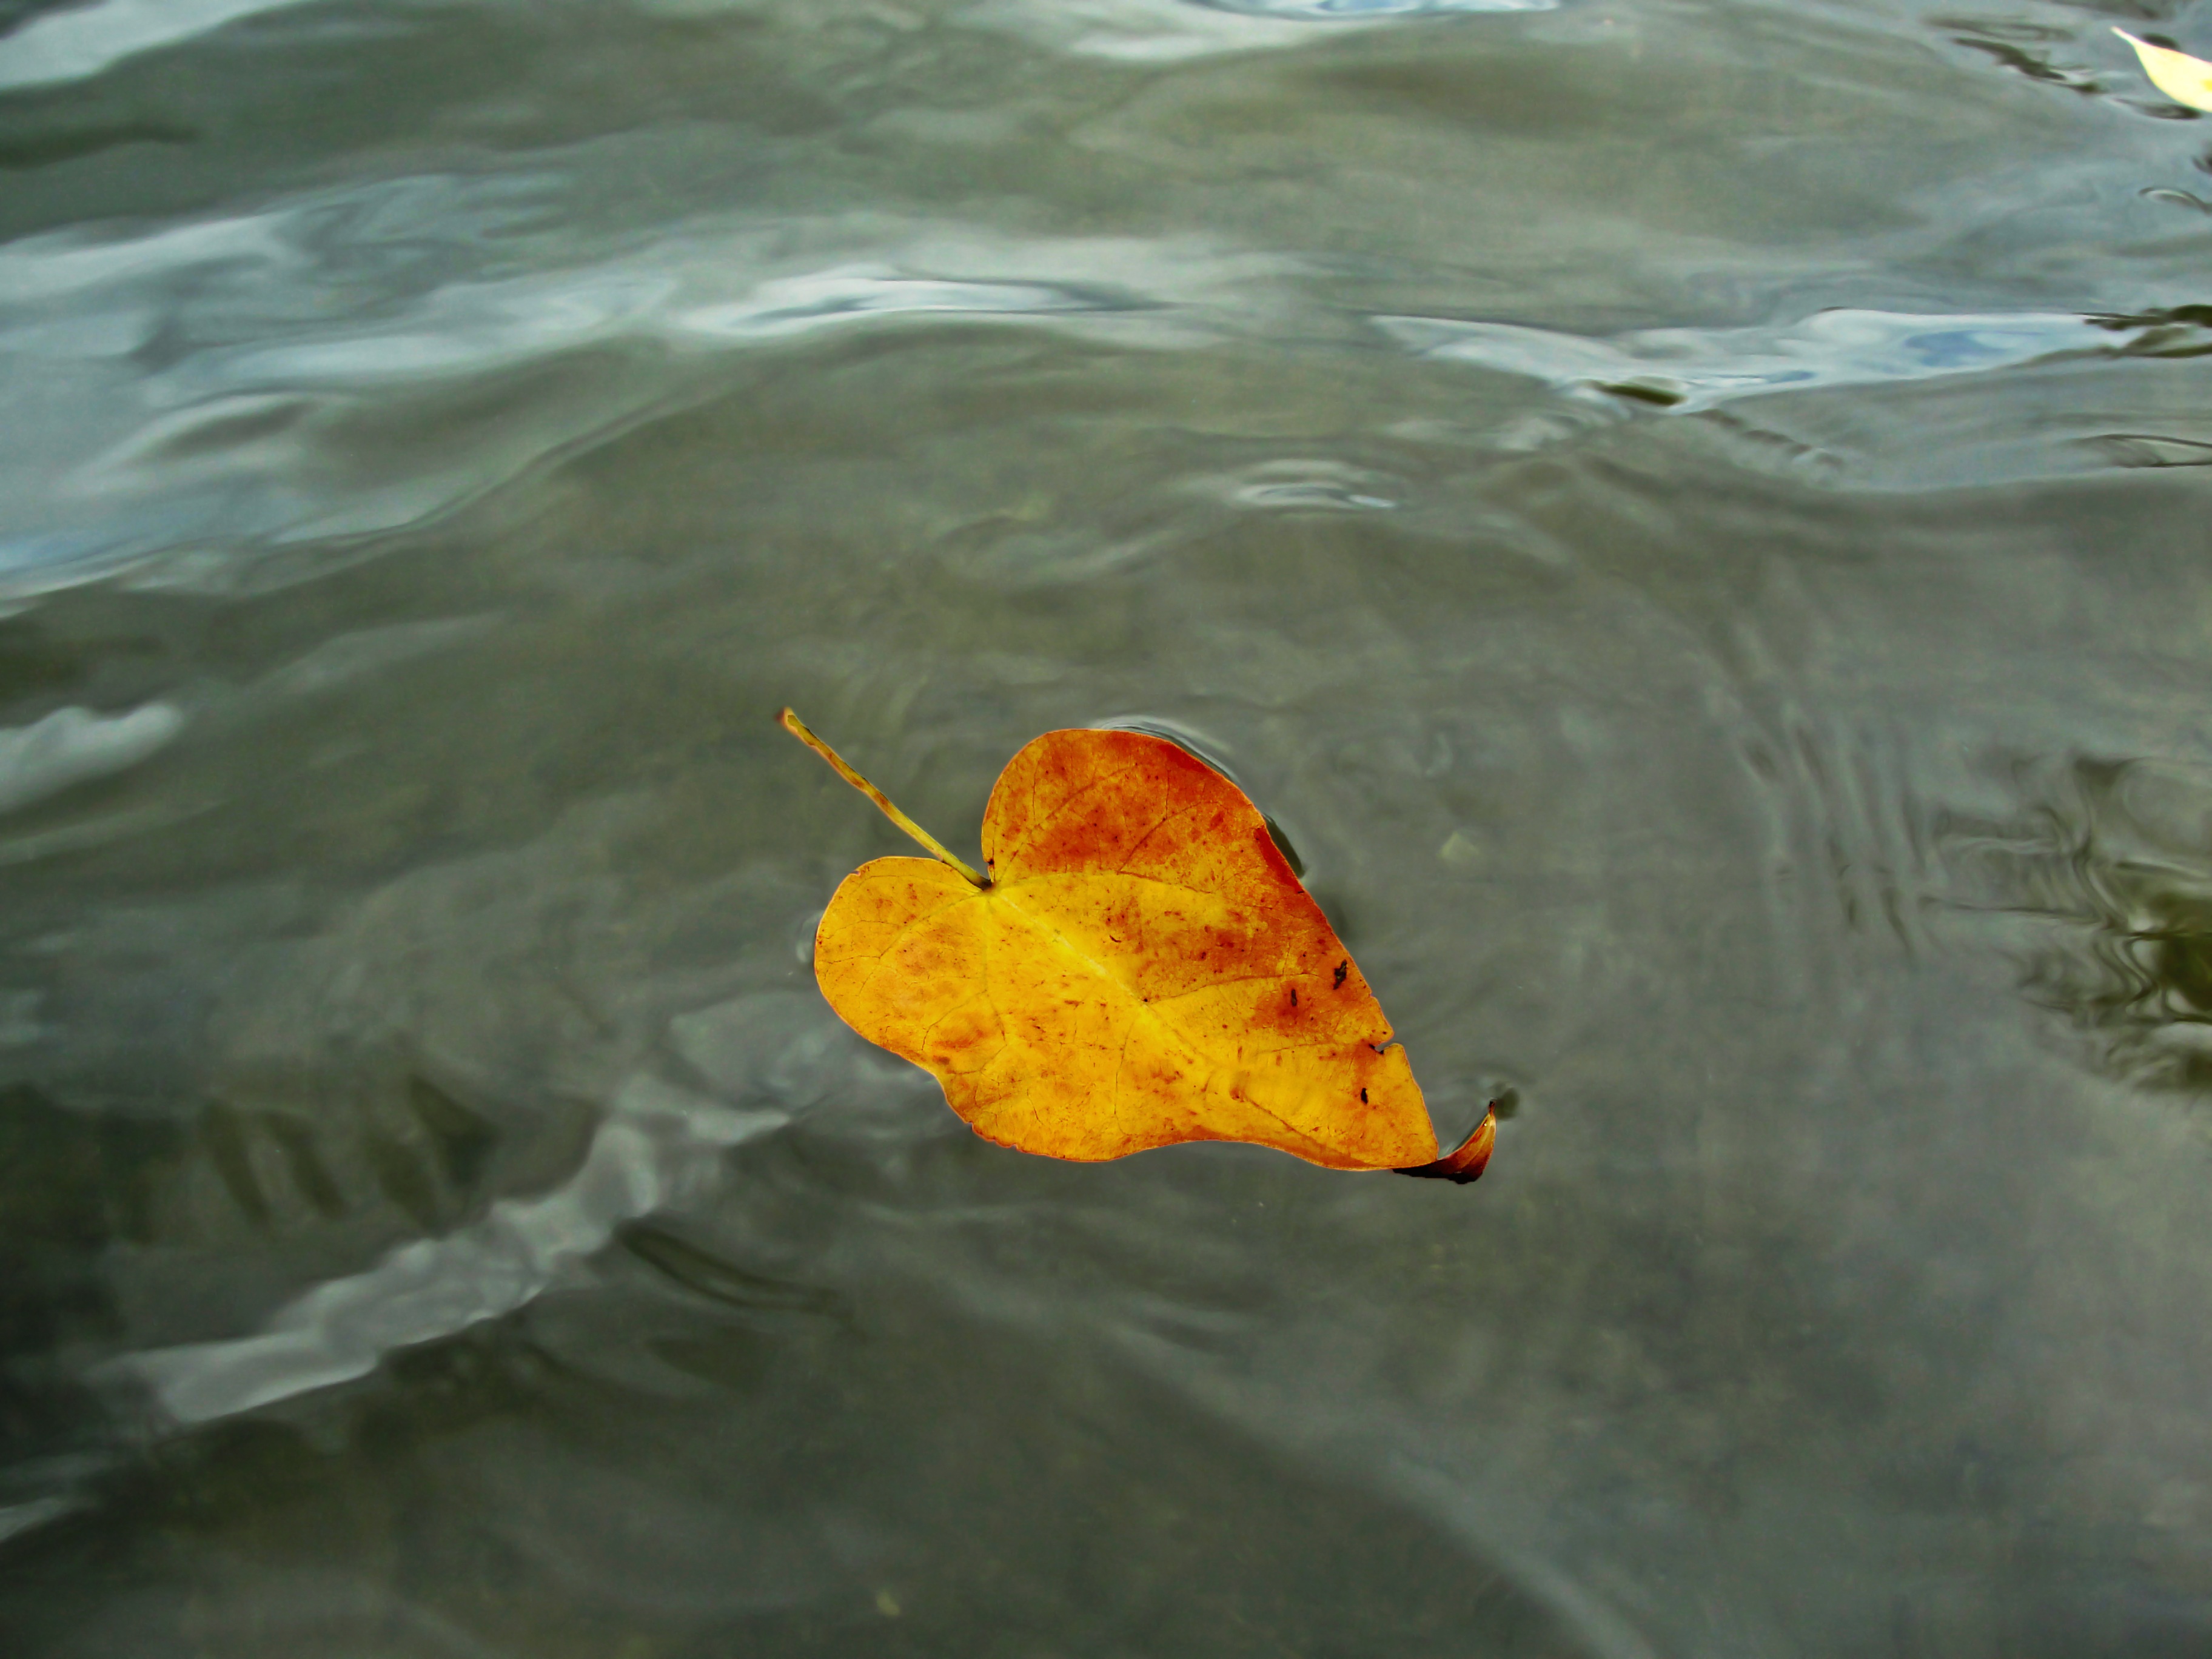
sea, water, nature, leaf, flower, pond, reflection, autumn, marine biology, sheet in water